The History of Java

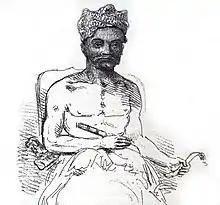
Balinese Raja, in Thomas Stamford Raffles's "The History of Java", 1817

The History of Java is a book written by Sir Thomas Stamford Raffles and published in 1817. It describes the history of the island of Java from ancient times.